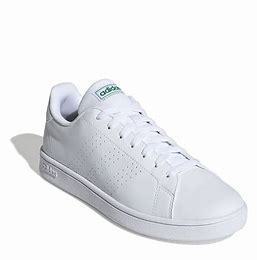
Brand: Adidas
Model: Advantage